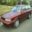
Label: automobile